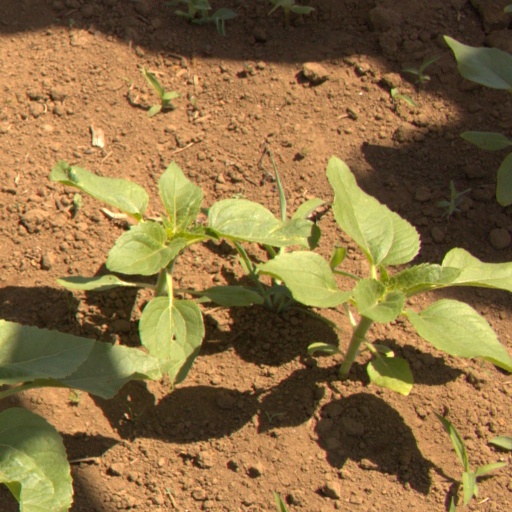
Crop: Jerusalem artichoke